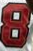
Number: 8